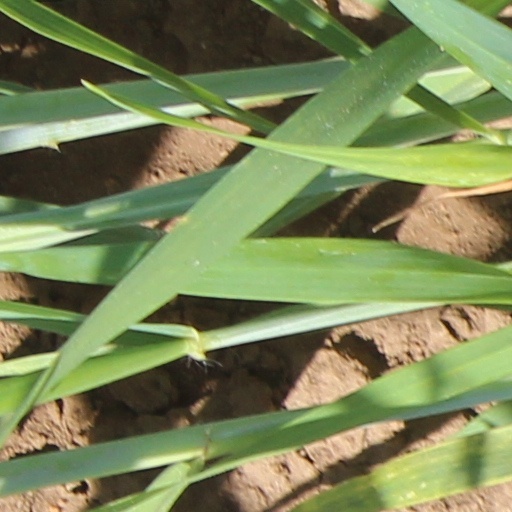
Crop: wheat